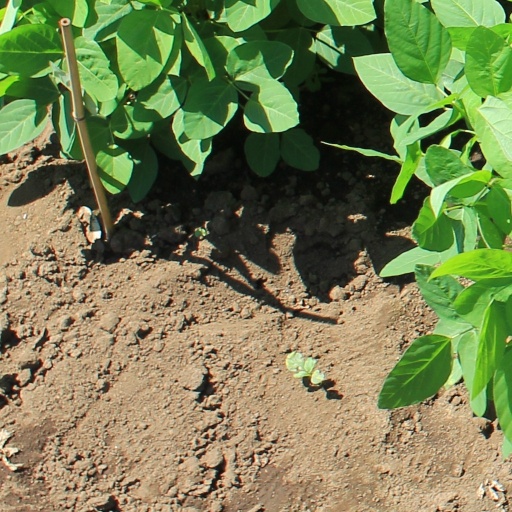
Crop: soybean